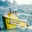
Label: ship